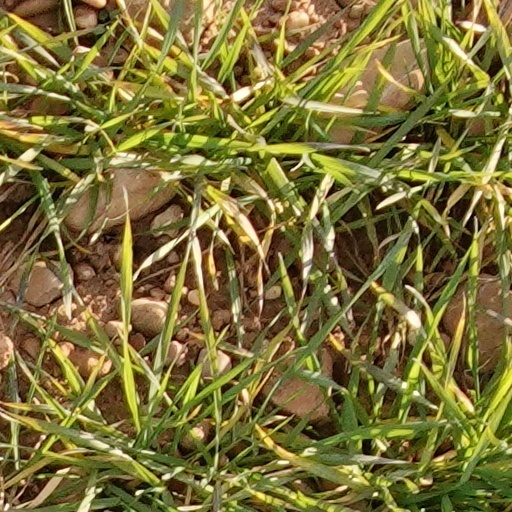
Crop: wheat